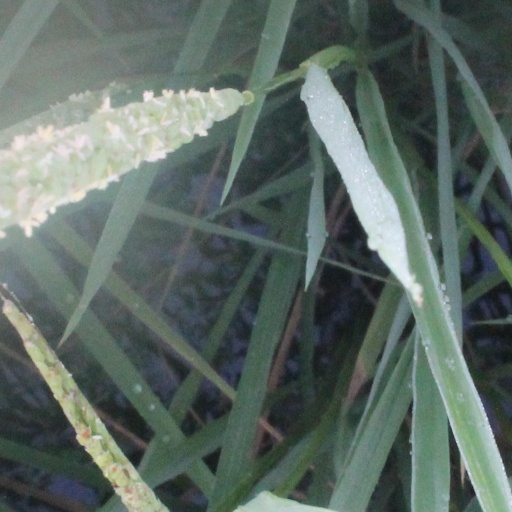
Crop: rice